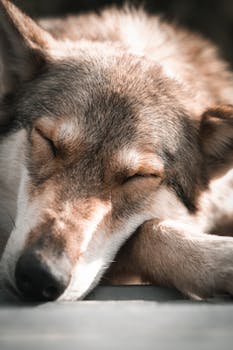
Label: No Watermark